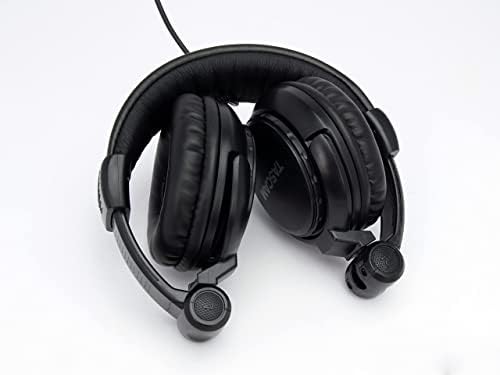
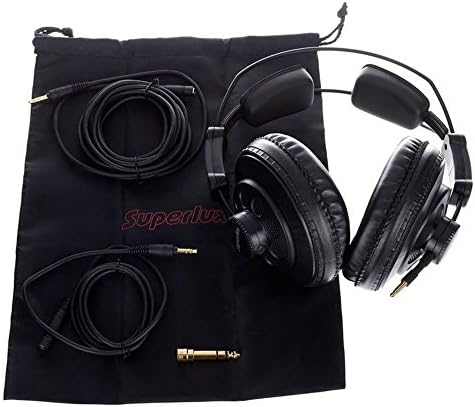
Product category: headphones
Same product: no